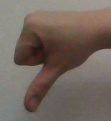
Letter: waw